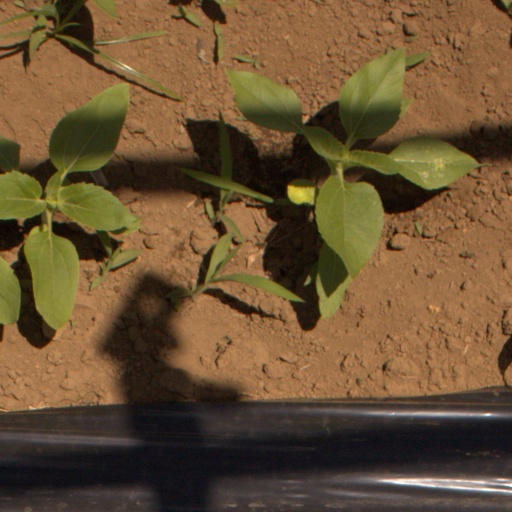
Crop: Jerusalem artichoke